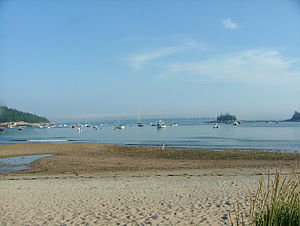
Mount Desert Island / Historie
Også ved Seal Harbor er der sandstrand – og lystbåde.
Mount Desert Island er en ø ved kysten af staten Maine i USA. Øen ligger i Hancock County, ca. 15 km syd for byen Ellsworth, der er administrativt centrum for countiet. Øen er 280 km² stor, hvilket gør den til nummer 52 blandt USA's øer, men den 6. største ø i de sammenhængende amerikanske stater. Øen er den næststørste ø på USA's østkyst, kun overgået af Long Island. Mount Desert Island ligger i den region i Maine, der kaldes Down East.